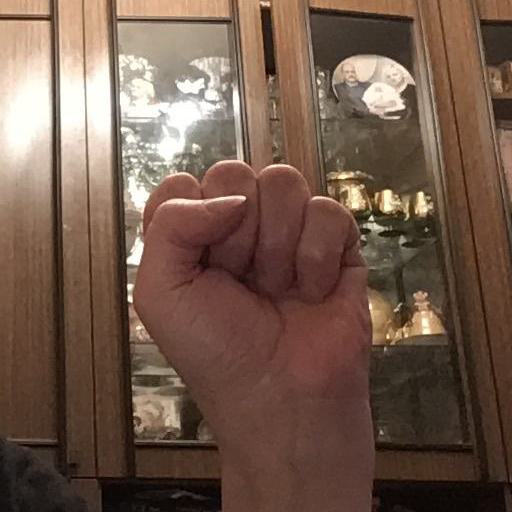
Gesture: fist